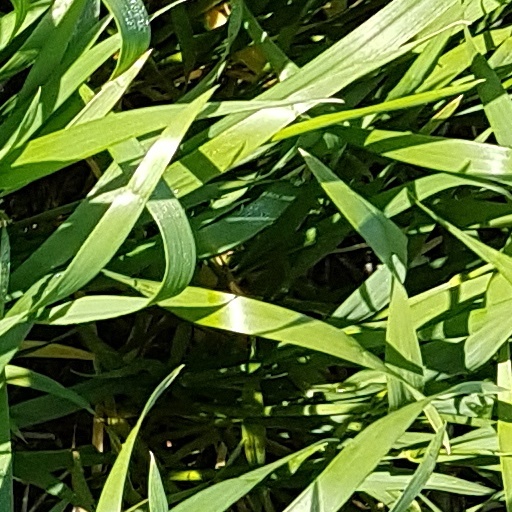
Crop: wheat